Mark I trench knife

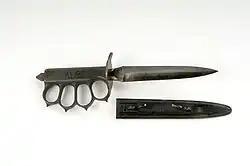
Mark I Trench Knife

The Mark I was a development of the earlier U.S. M1917 and the slightly improved M1918 trench knives designed by "Henry Disston & Sons" of Philadelphia, Pennsylvania.